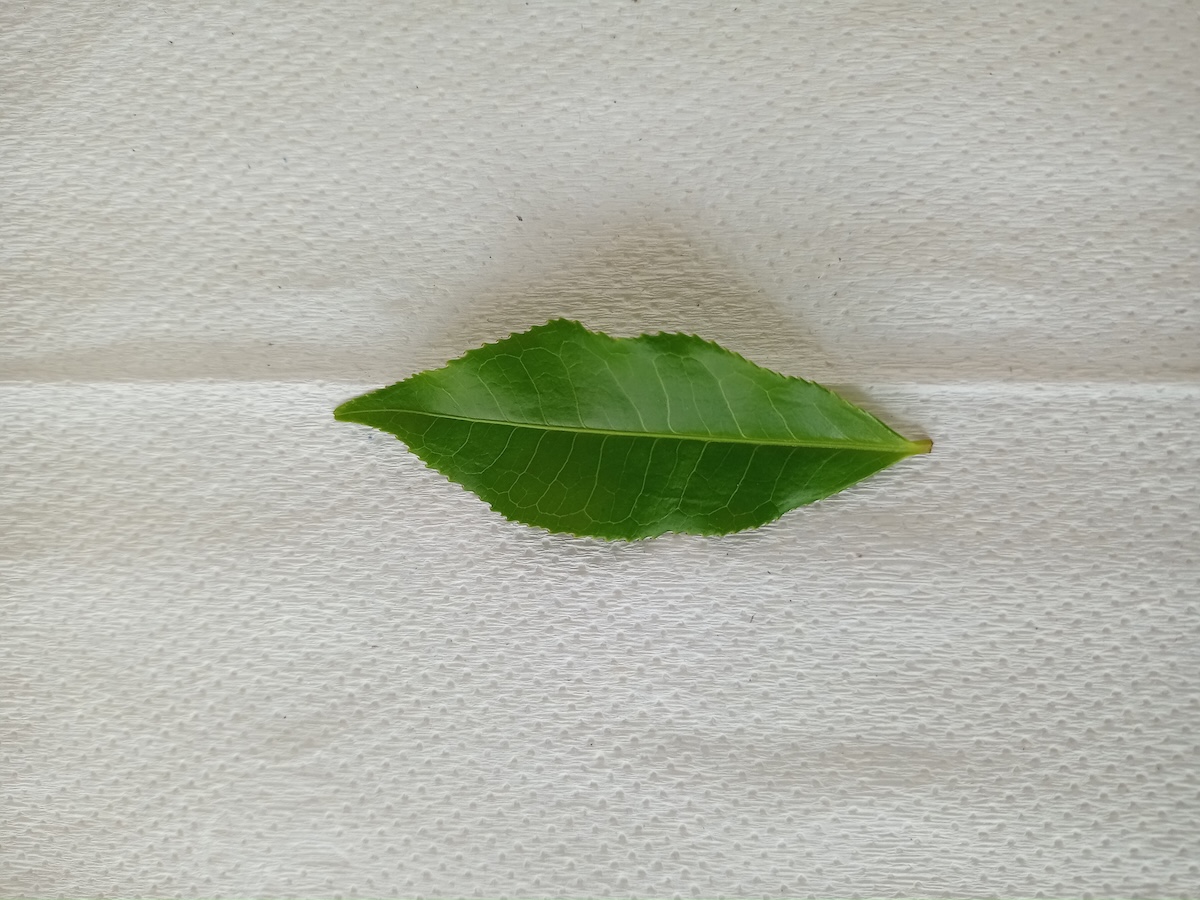
Label: Healthy leaf